Black Sea

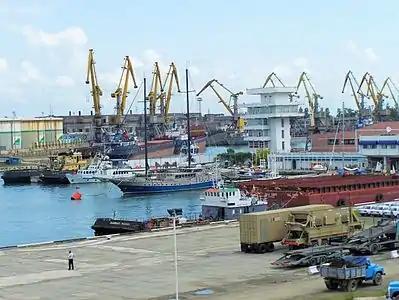
The port of Poti, Georgia

During the Messinian salinity crisis in the neighboring Mediterranean Sea, water levels fell but without drying up the sea. The collision between the Eurasian and African plates and the westward escape of the Anatolian block along the North Anatolian and East Anatolian faults dictates the current tectonic regime, which features enhanced subsidence in the Black Sea basin and significant volcanic activity in the Anatolian region. These geological mechanisms, in the long term, have caused the periodic isolations of the Black Sea from the rest of the global ocean system.